Successive-approximation ADC

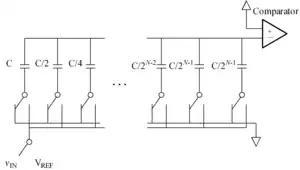
Switched capacitor array acting as the DAC for an -bit charge-redistribution SAR ADC, fed into a ground-referenced comparator.

One of the most common SAR ADC implementations uses a charge-scaling DAC consisting of an array of individually-switched capacitors sized in powers of two and an additional duplicate of the smallest capacitor, for a total of capacitors for bits. Thus if the largest capacitance is , then the array's total capacitance is . The switched capacitor array acts as both the sample-and-hold element and the DAC. Redistributing their charge will adjust their net voltage, which is fed into the negative input of a comparator (whose positive input is always grounded) to perform the binary search using the following steps: